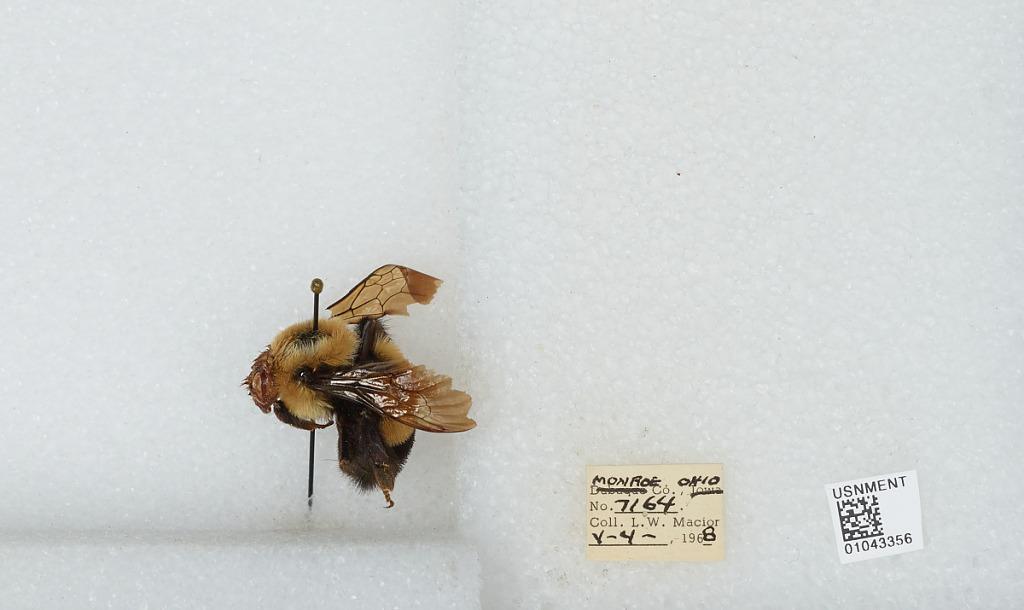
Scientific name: Bombus (Bombus) affinis Cresson
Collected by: L. Macior
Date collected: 1968-5-4
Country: United States
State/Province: Ohio
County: Monroe
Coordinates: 39.73, -81.08